Emma, Lady Hamilton

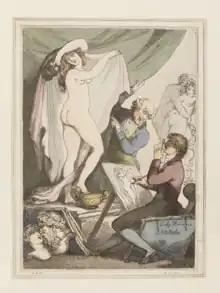
Emma performing the "Attitudes", caricatured by Thomas Rowlandson, mid-1810s

In 1783, Greville needed to find a rich wife to replenish his finances, and found a fit in the form of eighteen-year-old heiress Henrietta Middleton. Emma would be a problem, as he disliked being known as her lover (this having become apparent to all through her fame in Romney's artworks), and his prospective wife would not accept him as a suitor if he lived openly with Emma Hart.